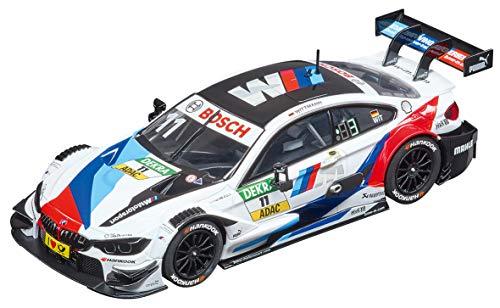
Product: Carrera 30881 BMW M4 DTM M.Wittmann #11 Digital 132 Slot Car Racing Vehicle 1:32 Scale
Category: Toys & Games | Hobbies | Slot Cars, Race Tracks & Accessories | Race Sets
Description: BMW M4 DTM "M.Wittmann, No.11" 1:32 scale Carrera digital slot car for racing on Digital 132 and 124 Tracks.
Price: $52.95
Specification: ProductDimensions:6x2.5x1.5inches|ItemWeight:1.1pounds|ShippingWeight:1.1pounds(Viewshippingratesandpolicies)|ASIN:B07PF1GDD2|Itemmodelnumber:20030881|Manufacturerrecommendedage:8yearsandup